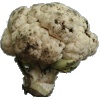
Label: cauliflower